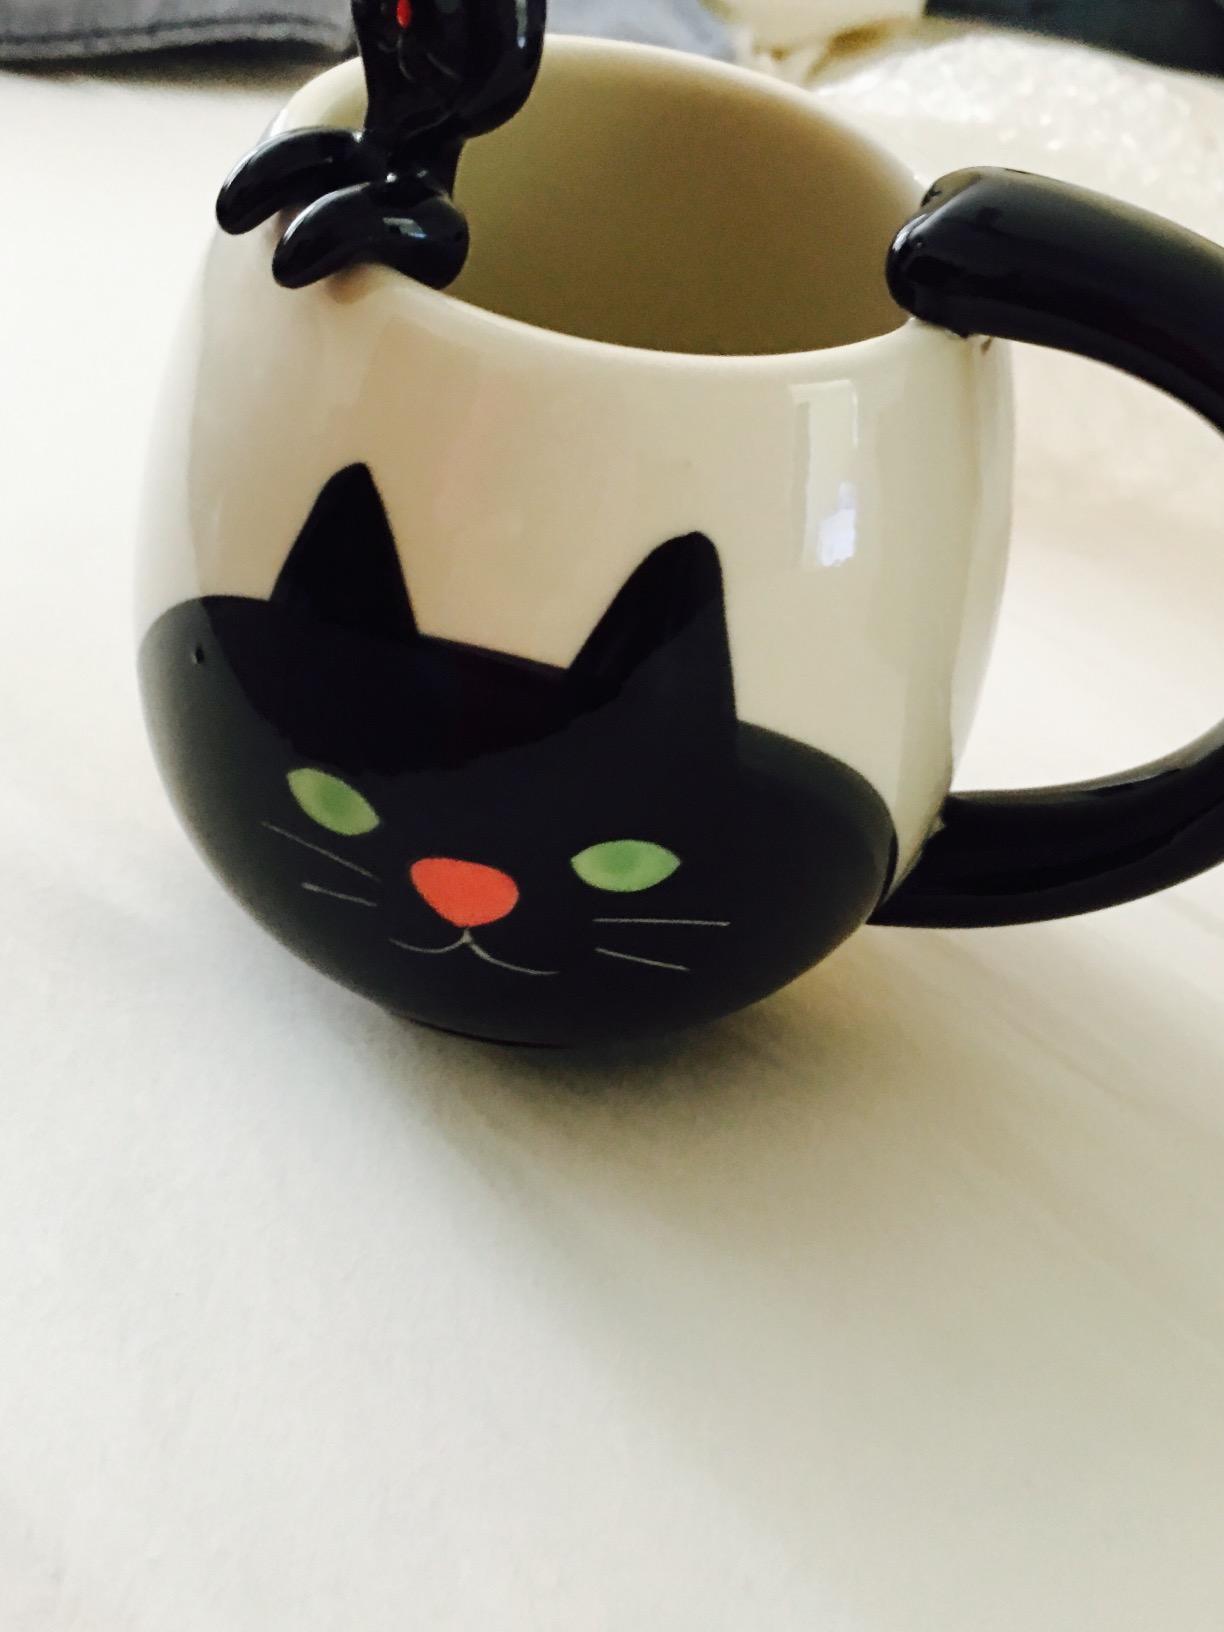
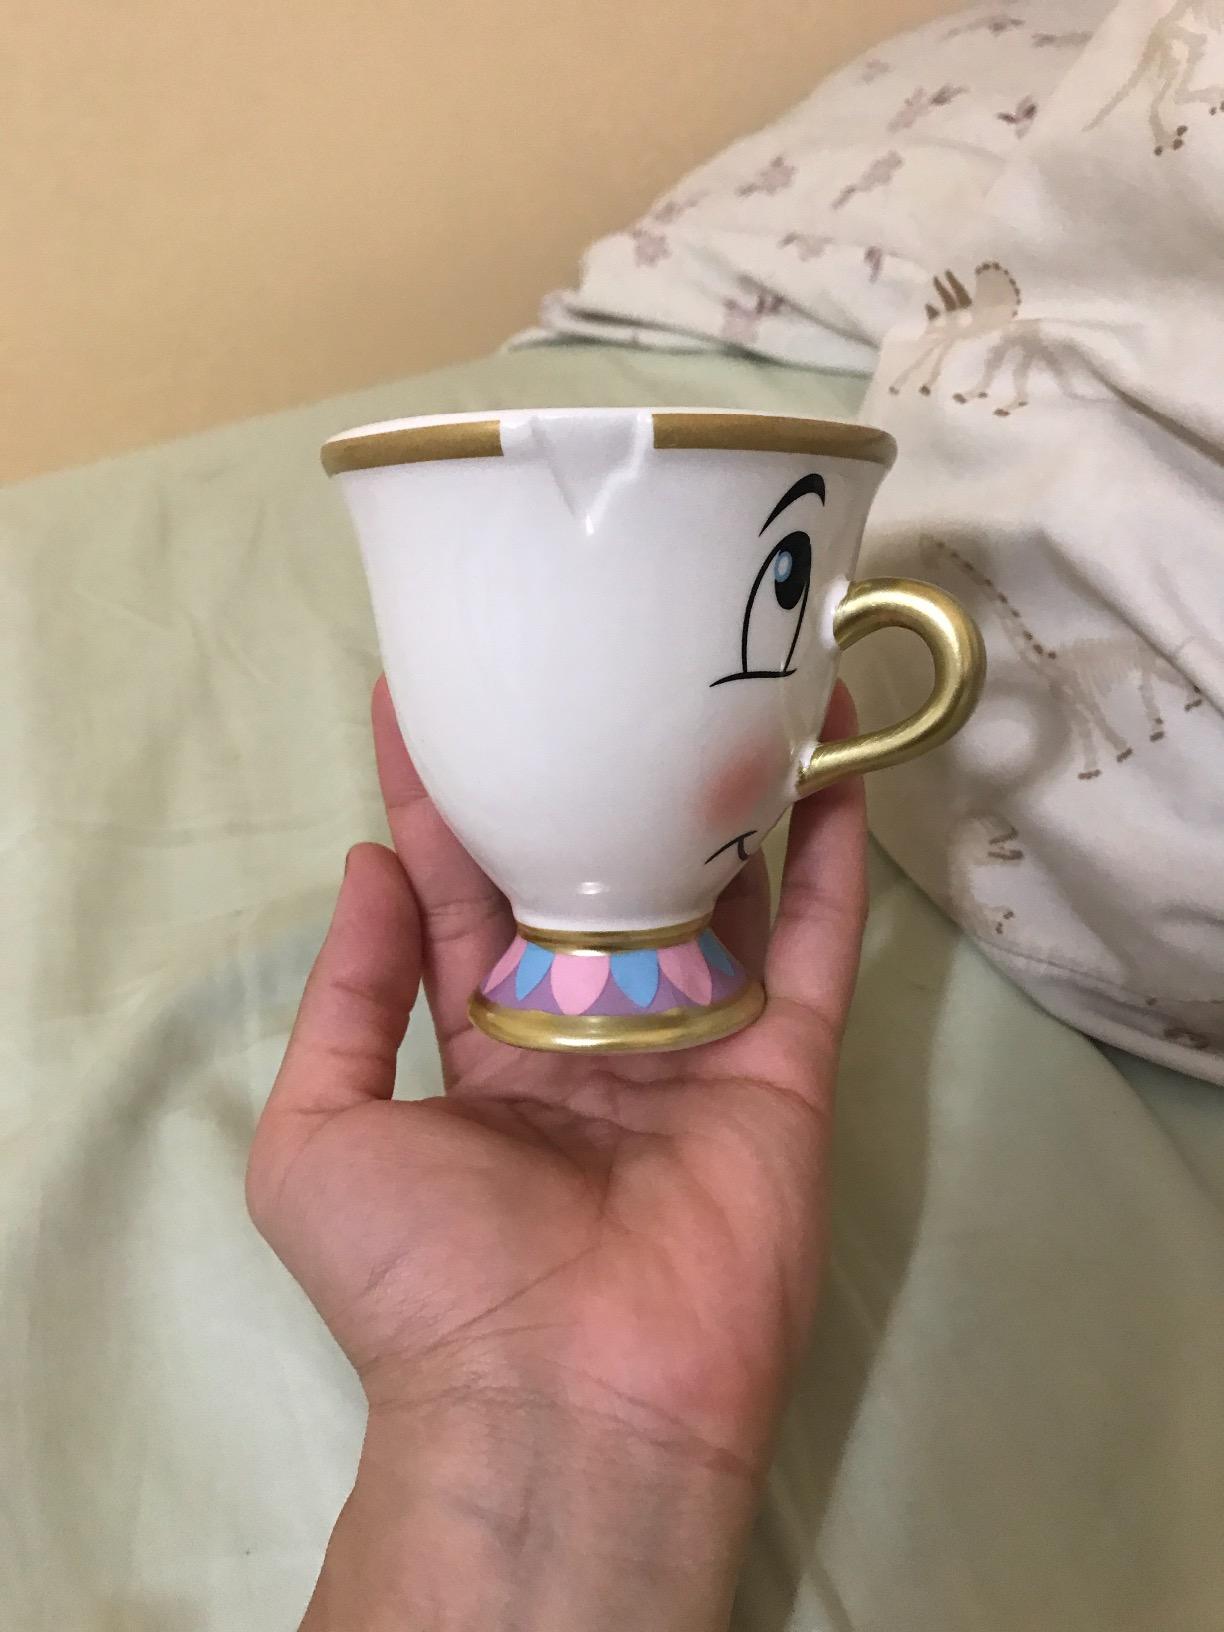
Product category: items_mug
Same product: no